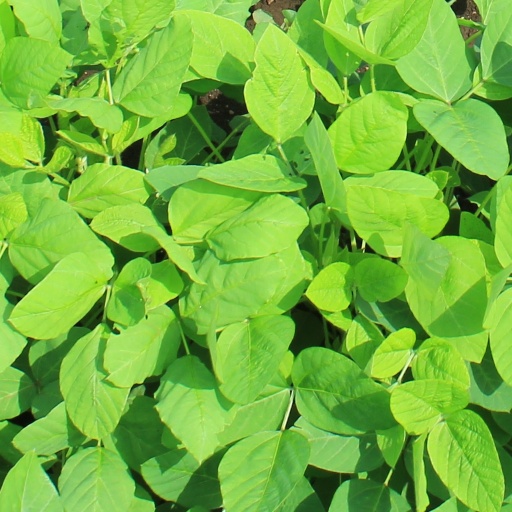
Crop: soybean